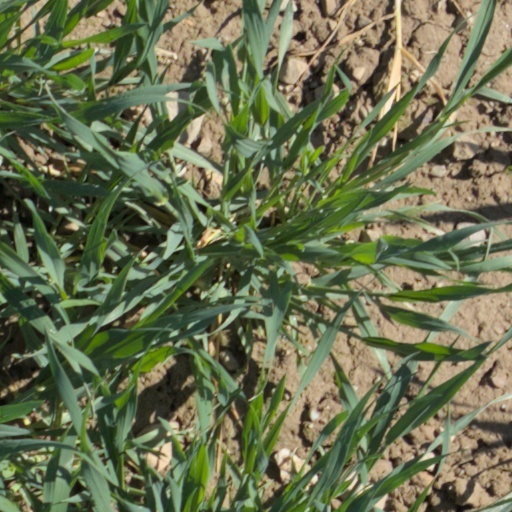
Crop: wheat